72nd Anti-Aircraft Artillery Division (Soviet Union)

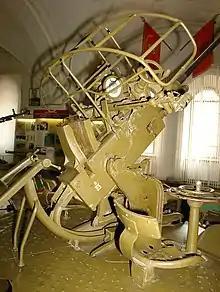
A 37 mm AA gun of the type used by the division during World War II

The division began forming at the Moscow Anti-Aircraft Artillery Training Camp around 15 October 1943, when Lieutenant Colonel Abram Danilov was appointed temporary commander. It was part of the Moscow Military District, and included the 79th, 82nd, 250th, and 309th Anti-Aircraft Artillery Regiments. On 26 October Colonel Andrey Krasavin took command of the division, and Danilov became the deputy commander.